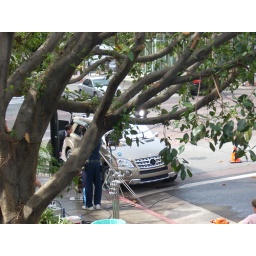
Eli Stone shot an episode outside our balcony in Burbank, turning the street into San Francisco for one day.